Umberto Agnelli

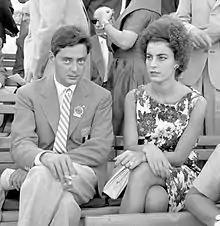
Agnelli with his first wife at the 1960 Summer Olympics in Rome

Agnelli was chairman of Fiat France from 1965 to 1980, chief executive officer of Fiat from 1970 to 1976 and its vice president from 1976 to 1993. He was chairman of Fiat Auto from 1980 to 1990, and was a member of the International Advisory Board from 1993 to 2004. He was also chairman of Juventus between 1956 and 1961 and was honorary chairman from 1970 to 2004. He led the club to become the most successful in Italian football.